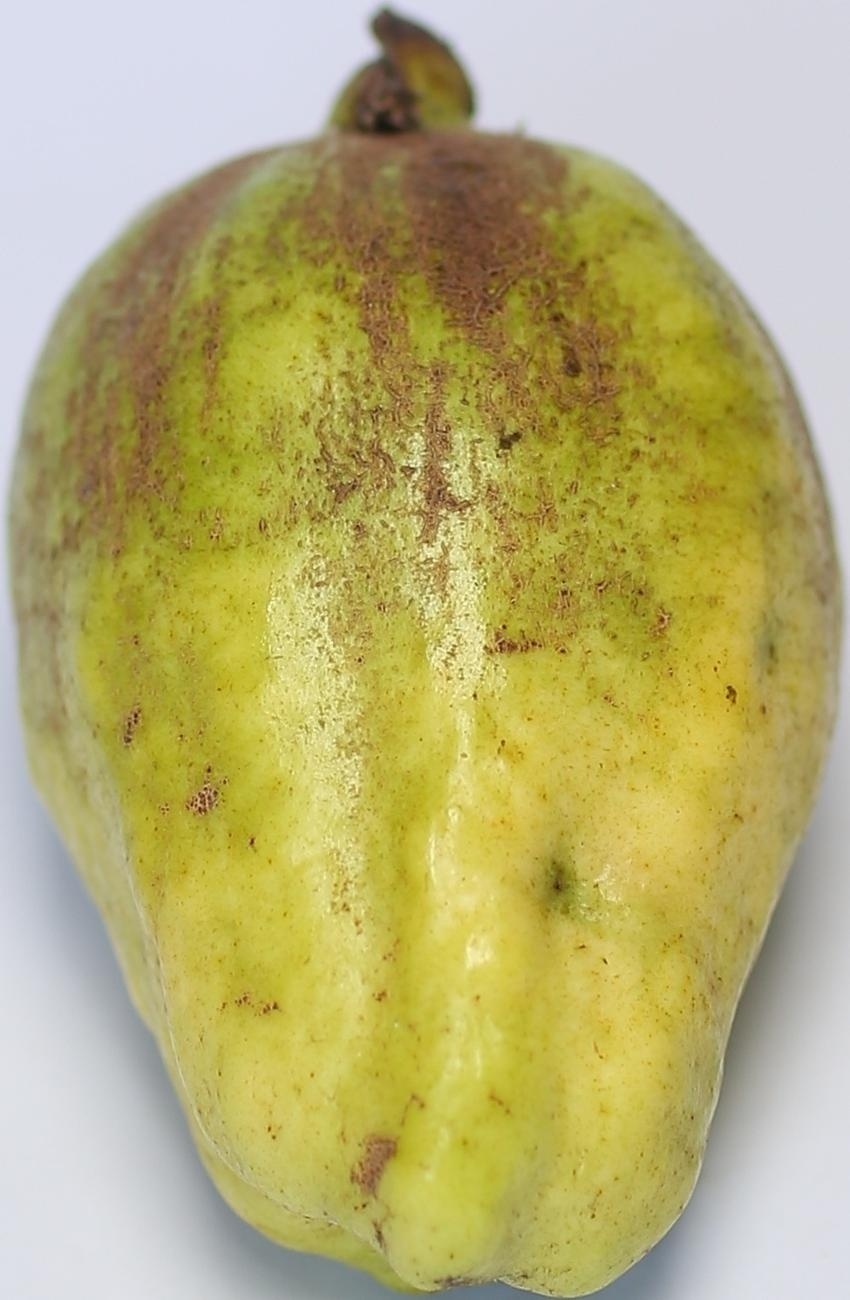
Maturity: mature-green
Variety: thadhrami